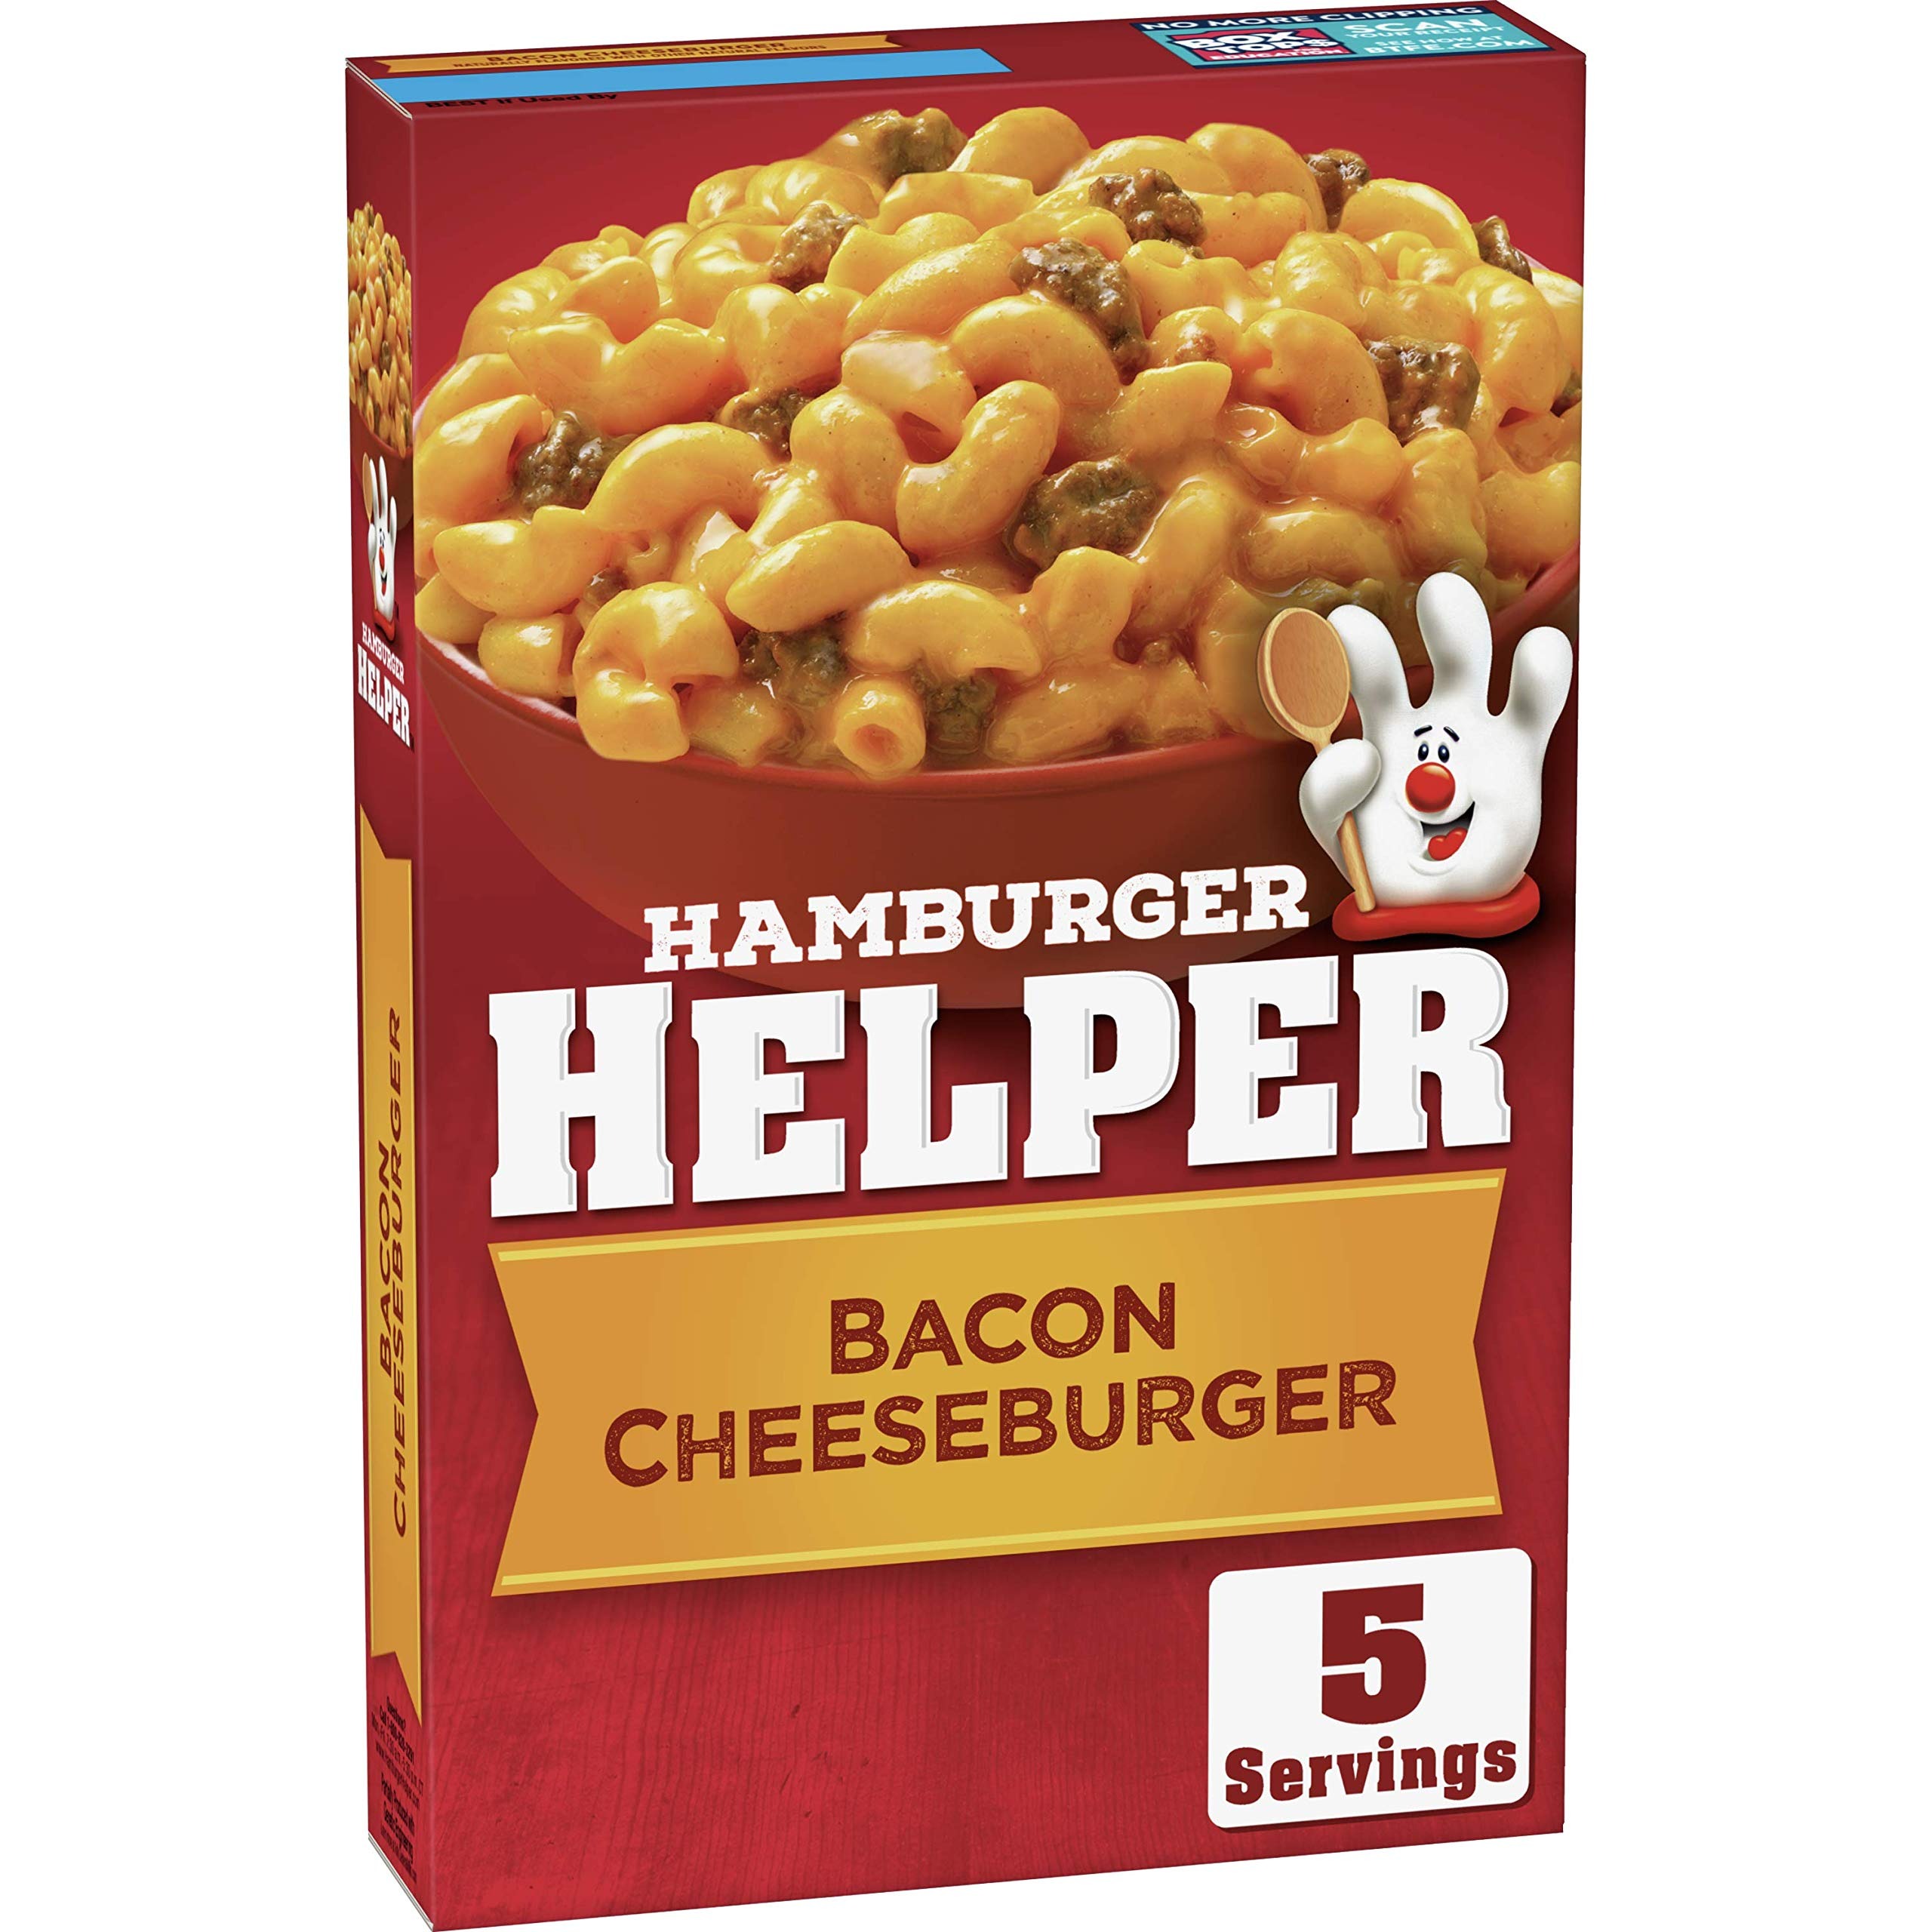
Item Name: Hamburger Helper, Bacon Cheeseburger Macaroni Meal, 5.1 oz (Pack of 6)
Bullet Point 1: Big time flavors combine in this bacon and cheeseburger skillet-meal of pasta and sauce mix.
Bullet Point 2: Made with 100% Real Cheese
Bullet Point 3: No Artificial Flavors or Colors From Artificial Sources
Value: 30.6
Unit: Ounce

Price: 5.3